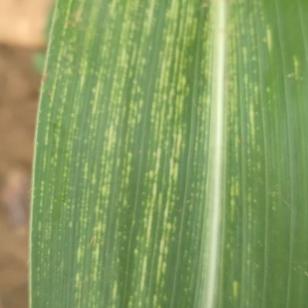
Crop: Maize
Condition: stripe-d